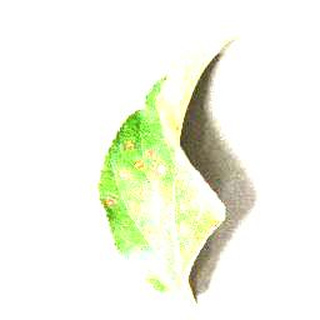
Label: apple_cedar_apple_rust